Kenneth E. BeLieu

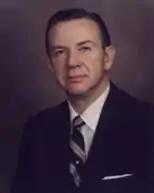
Official portrait of Kenneth E. BeLieu as Under Secretary of the Army

Kenneth Eugene BeLieu (February 10, 1914 – February 10, 2001) was the United States Assistant Secretary of the Navy (Installations and Logistics) 1961–1965, Under Secretary of the Navy in 1965; Under Secretary of the Army 1971–1973; and then director of the National Petroleum Council in the late 1970s.